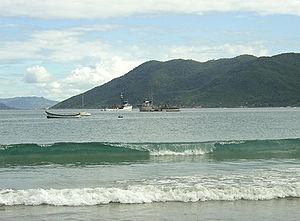
Pântano do Sul est un district de la municipalité Florianópolis, capitale de l'État brésilien de Santa Catarina. Il fut créé le 12 août 1966. Il couvre une superficie de 48 km² et se situe à l'extrême sud de l'île de Santa Catarina.